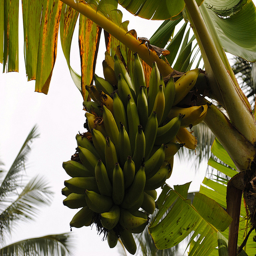
A bunch of bananas hanging from a tree with sky in background.
A large bunch of bananas hanging from a tree with lots of leaves.
A banana tree has many unripe bananas on it.
A large bunch of green bananas hands from a tree.
Underside view of a bunch of bananas hanging from a branch.